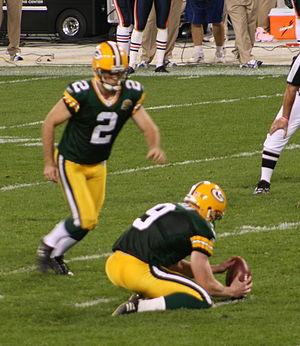
Mason Walker Crosby est un joueur américain de football américain évoluant au poste de placekicker. Il joue actuellement avec les Packers de Green Bay.